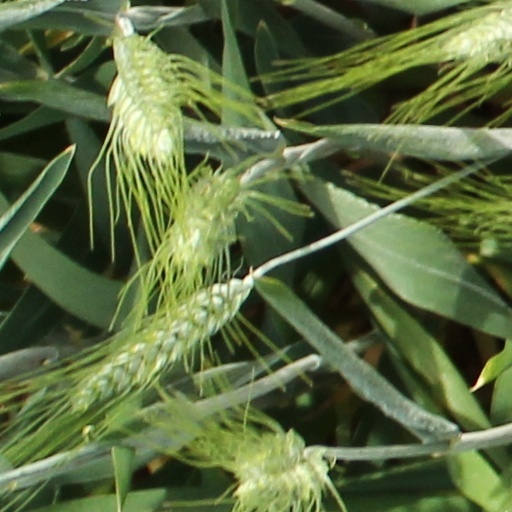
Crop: wheat